Khorramshahr

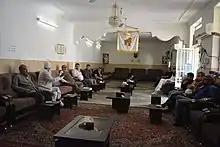
Mandaeans in Khorramshahr in 2015

Khorramshahr is home to a Mandaean community. It is one of the last remaining locations in the world where Neo-Mandaic is still spoken. There are only a few hundred speakers of the Khorramshahr dialect of Neo-Mandaic.